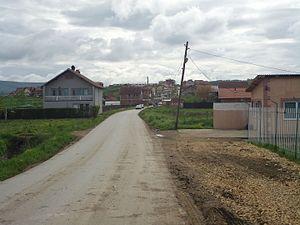
Vërmicë en albanais et Vrnica en serbe latin est une localité du Kosovo située dans la commune/municipalité de Vushtrri/Vučitrn et dans le district de Mitrovicë/Kosovska Mitrovica. Selon le recensement kosovar de 2011, elle compte 612 habitants, tous albanais.